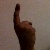
The image shows a hand gesture representing the number 1 in Indian Sign Language.